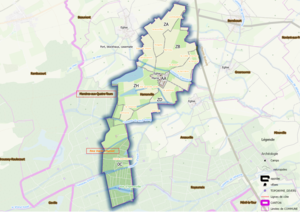
Hamonville (ban communal) OSM et Qgis, mentions additionnelles
Hamonville est une commune française située dans le département de Meurthe-et-Moselle en région Grand Est.